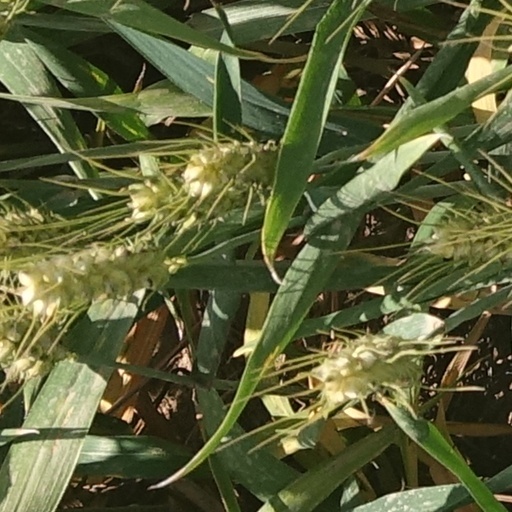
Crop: wheat